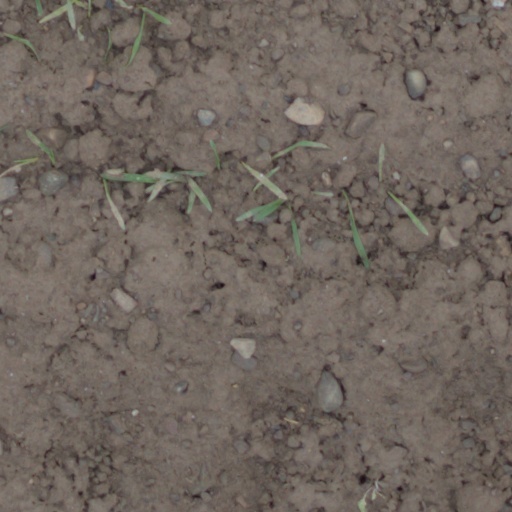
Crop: wheat